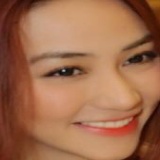
diễn viên Ngân Khánh